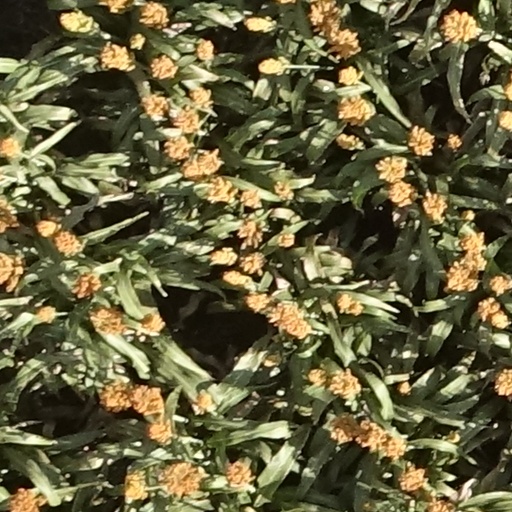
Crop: sorghum